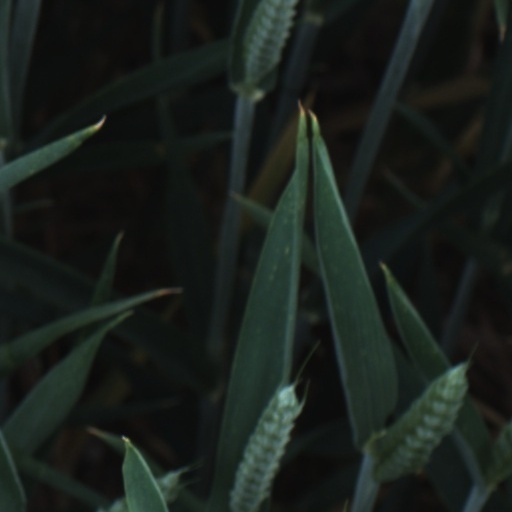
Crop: wheat